Buriki One

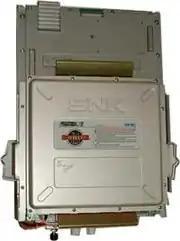
The poor performance of the Hyper Neo Geo 64 led to the game's oscure status outside Japan.

"Buriki One" is a one-on-one fighting game whose controls are a departure from traditional works by SNK. The control system uses two buttons for movement, keeping the player on a 2-D axis. Pressing the left button moves the character in the left direction and pressing the right moves in that direction. Double tapping each button produces a dash in each corresponding direction, used for evasion and closing distance. Pressing both buttons makes the character block.